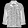
Label: Coat